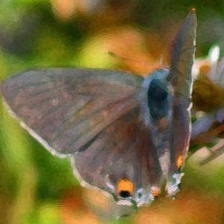
Species: PURPLE HAIRSTREAK